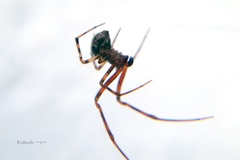
Species: Parasteatoda_tepidariorum